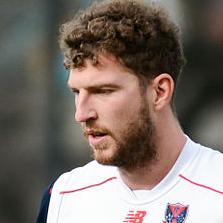
Age: 25